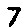
Label: 7